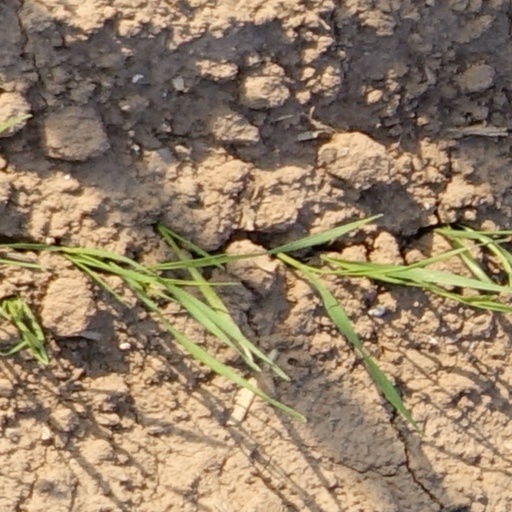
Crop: wheat